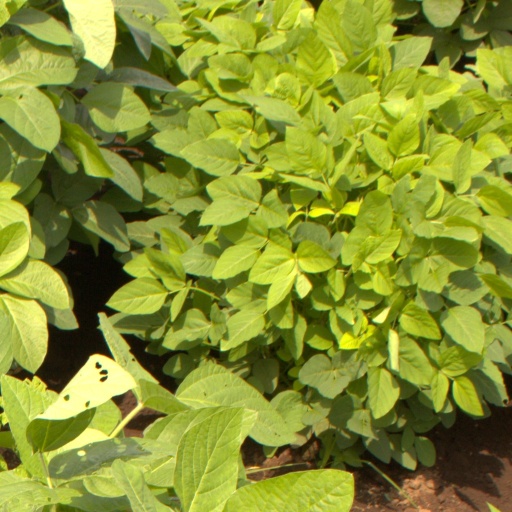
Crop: soybean